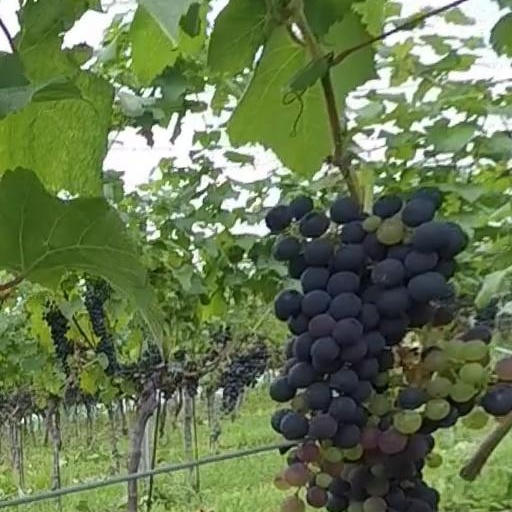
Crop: grape